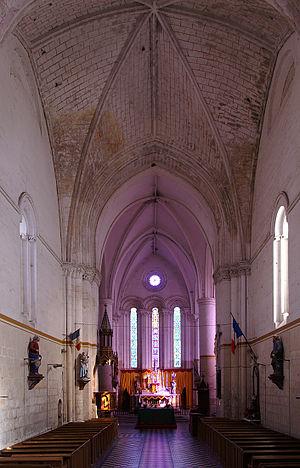
Pérignac est une commune du sud-ouest de la France située dans le département de la Charente-Maritime.